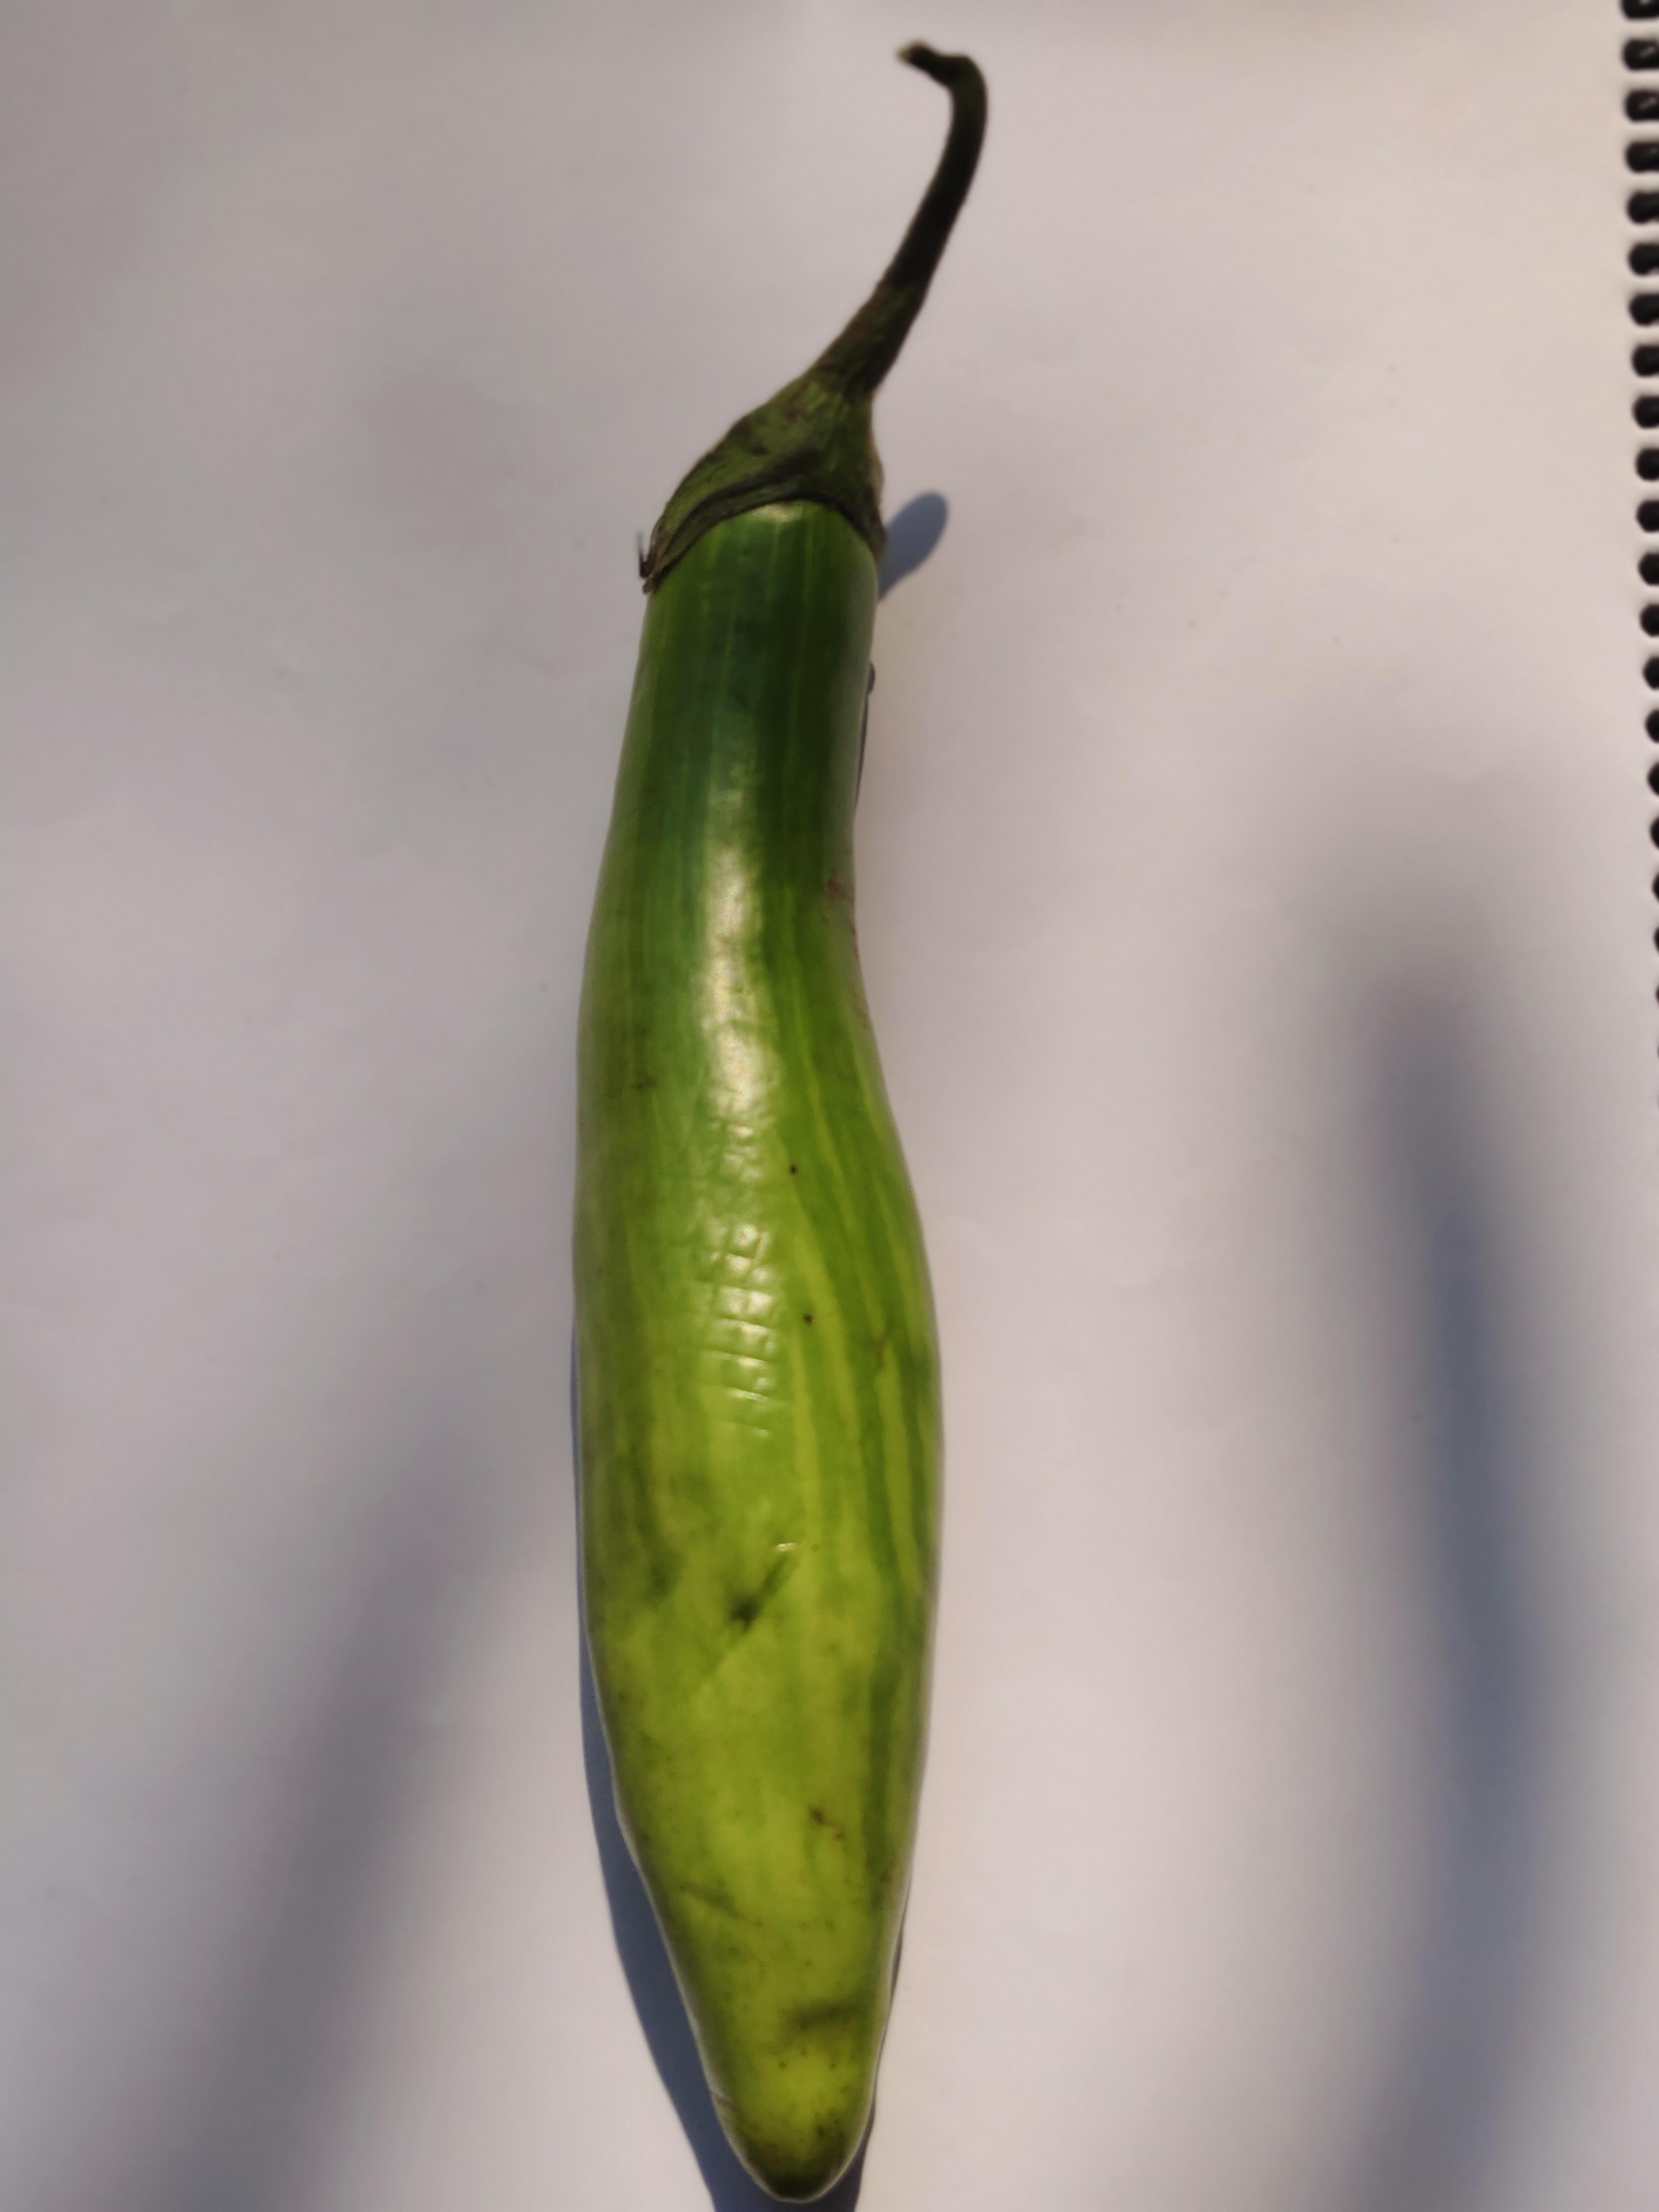
Label: Brinjal